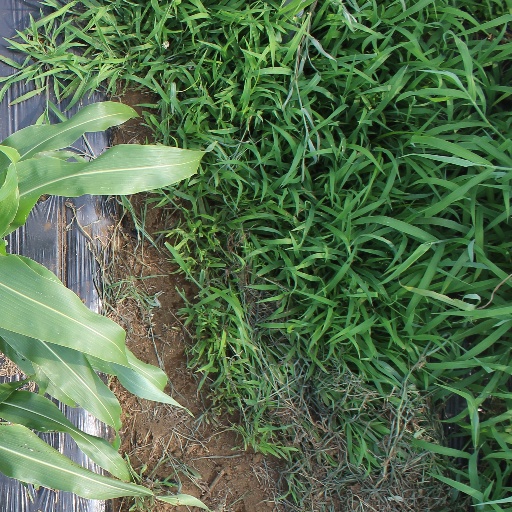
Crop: sorghum